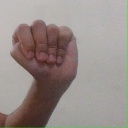
अक्षर: ठ